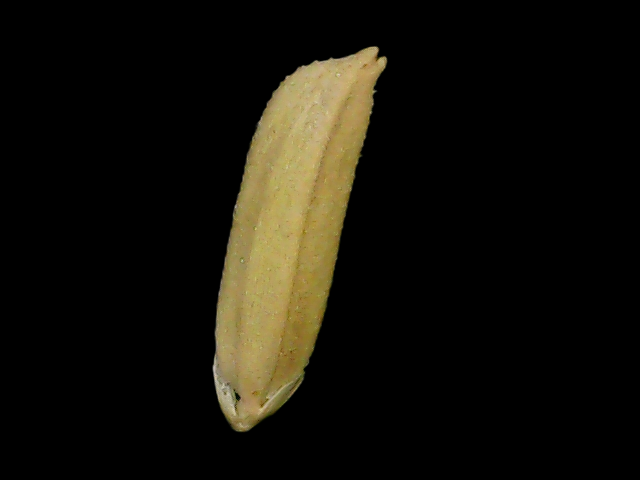
Rice variety: Bd75